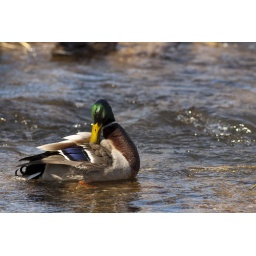
A male mallard duck in the Fox River at 1000 Islands in Kaukauna, WI.